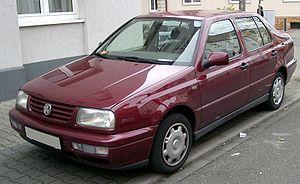
La Volkswagen Vento est une automobile de la marque allemande Volkswagen. Elle a été produite de 1992 à 1998.